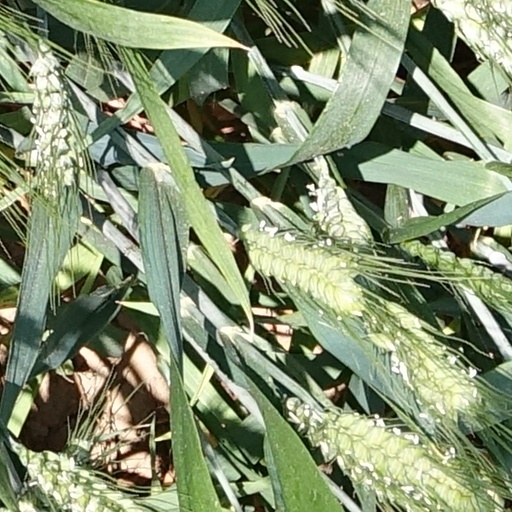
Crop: wheat